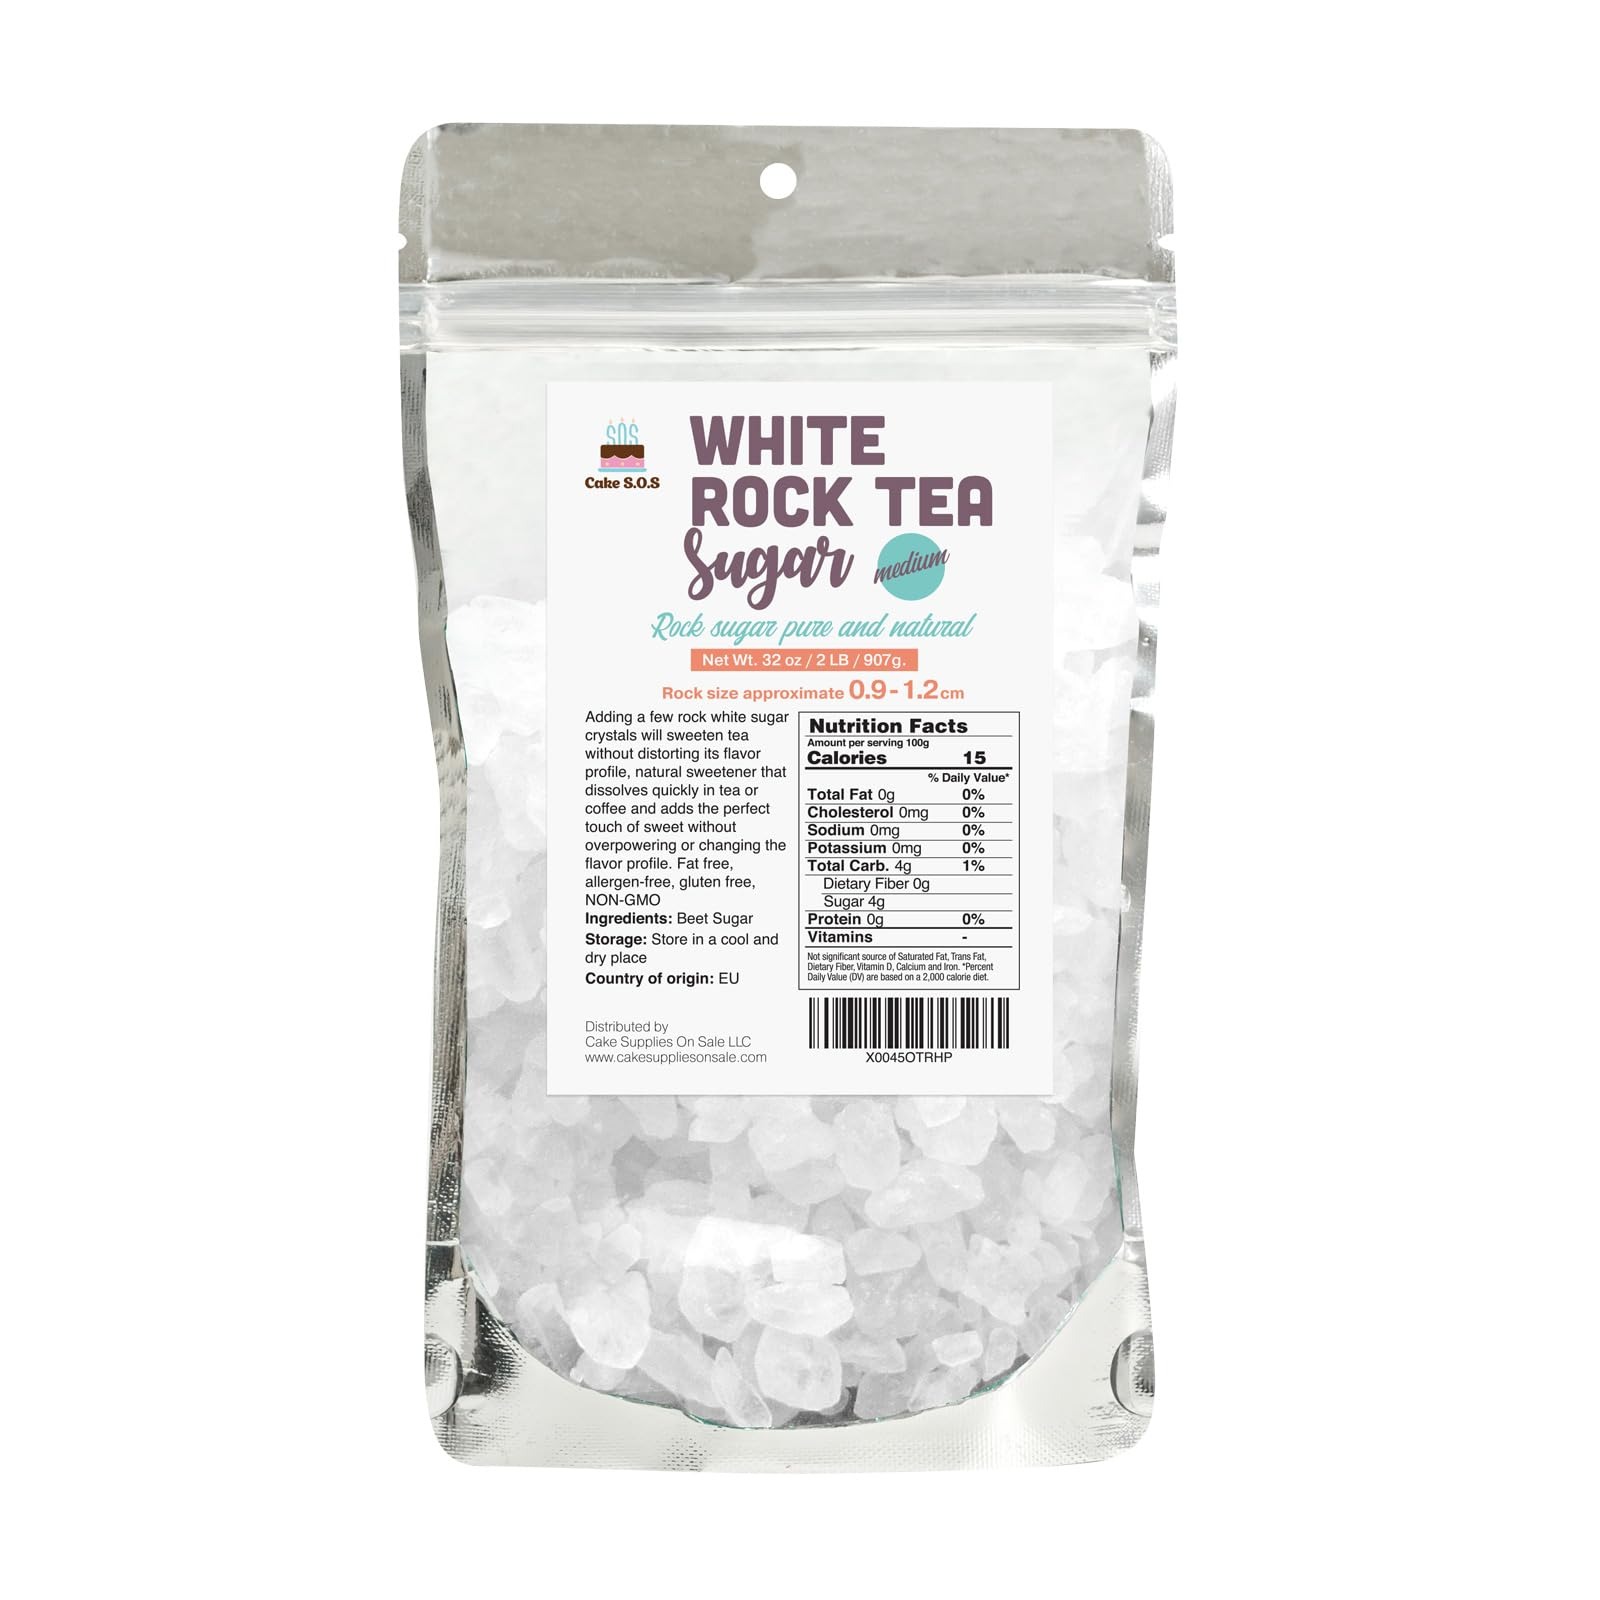
Item Name: Pure and Natural Medium White Rock Sugar Crystals for Tea and Coffee, Pure and Natural, 2-Pounds Bag
Bullet Point 1: ROCK SUGAR FOR TEA is a natural sweetener that dissolves quickly in tea or coffee and adds the perfect touch of sweetness without overpowering or changing the flavor profile.
Bullet Point 2: Adding a few rock white sugar crystals will sweeten tea without distorting its flavor profile, a natural sweetener that dissolves quickly in tea or coffee and adds the perfect touch of sweetness without overpowering or changing the flavor profile.
Bullet Point 3: Natural rock sugar crystals have a translucent amber and are also great for baking, candy, and dessert decor, and cooking.
Bullet Point 4: Sparkling crystals with approximate rock size 0.9 - 1.2 mm.
Bullet Point 5: Fat-Free, Allergen-Free, Gluten-Free, NON-GMO.
Bullet Point 6: Net Wt. 32 oz / 2 LB / 907g.
Product Description: ROCK SUGAR FOR TEA is a natural sweetener that dissolves quickly in tea or coffee and adds the perfect touch of sweetness without overpowering or changing the flavor profile. Adding a few rock white sugar crystals will sweeten tea without distorting its flavor profile, natural sweetener that dissolves quickly in tea or coffee and adds the perfect touch of sweet without overpowering or changing the flavor profile.
Value: 1.0
Unit: Count

Price: 13.99